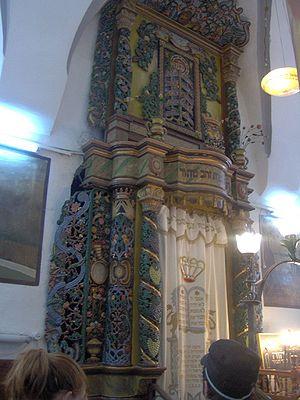
Israël - Safed - L'arche sainte très ouvragée de la synagogue Isaac LouriaArk at Sfat synagogue
La Kabbale lourianique est issue de l’enseignement d’Isaac Louria, un maître de l’école kabbalistique de Safed, en Galilée. L’ensemble des théories qui la constituent a été exposé par plusieurs de ses disciples, principalement par Haïm Vital et par Joseph Ibn Tabul, dans des ouvrages dont le plus connu est le Sefer Etz Hayyim.
Rabbi Isaac Ashkenazi Louria, ou Luria, ou Loria, יצחק לוריא, rabbin et kabbaliste, est considéré comme le penseur le plus profond du mysticisme juif parmi les plus grands et les plus célèbres, et le fondateur de l'école kabbalistique de Safed. Il fut même identifié par certains Sages comme étant le Machia`h ben Yossef, un Christ ou un Messie ressuscité, fils de Joseph.